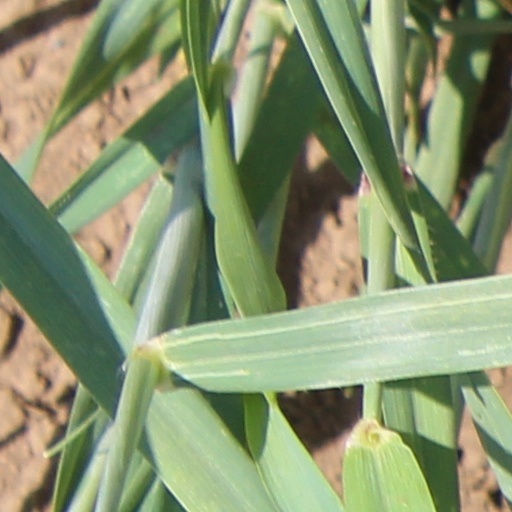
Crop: wheat